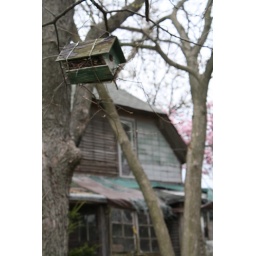
Abandoned farm inhabited by cats. cast iron pans of soaked cat food on the floor of the entry alcove.